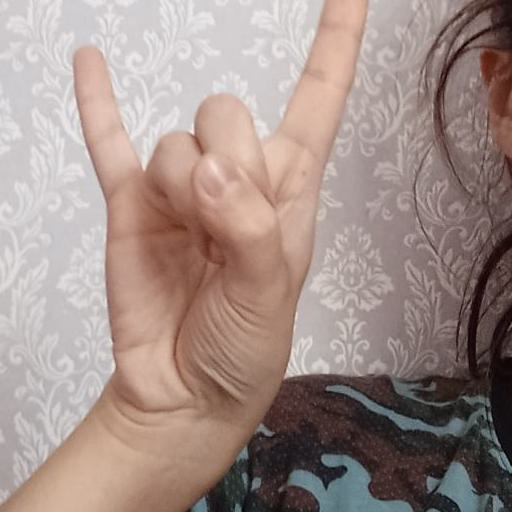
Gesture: rock